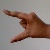
The image shows a hand gesture representing the letter 'Z' in Indian Sign Language.